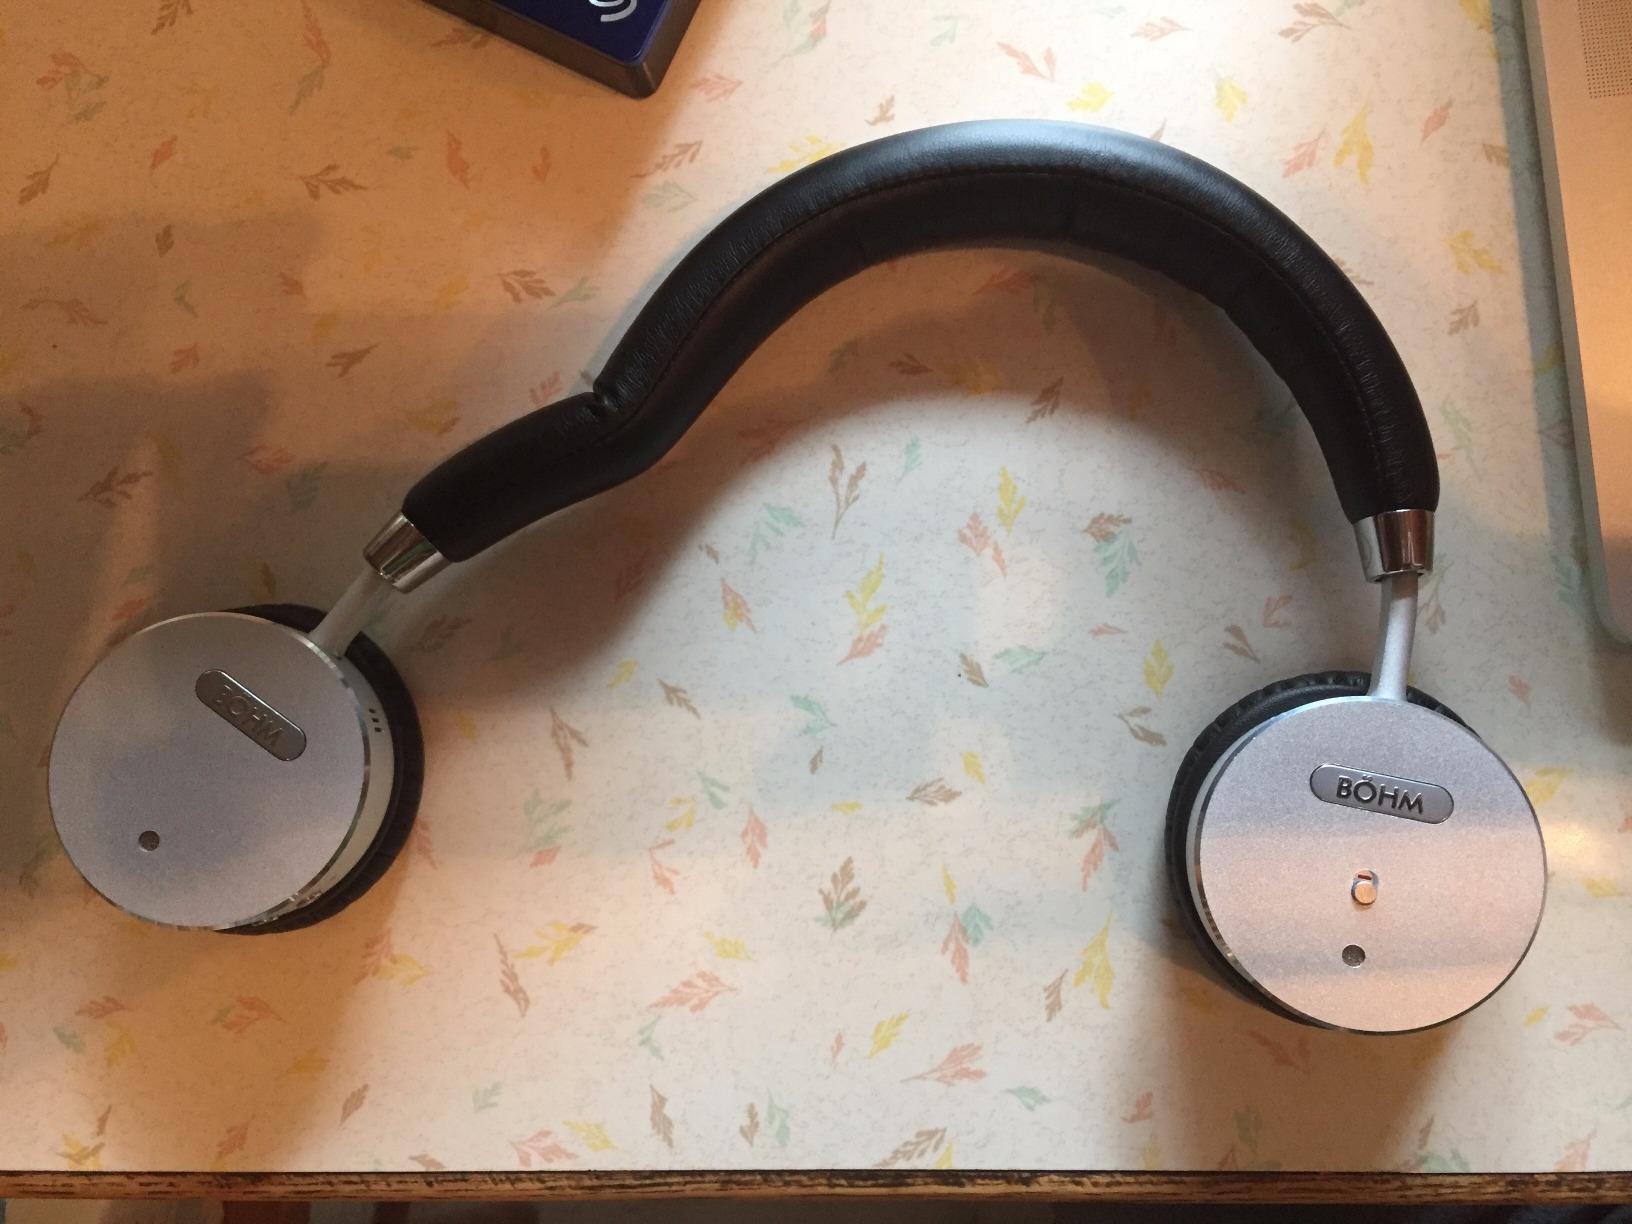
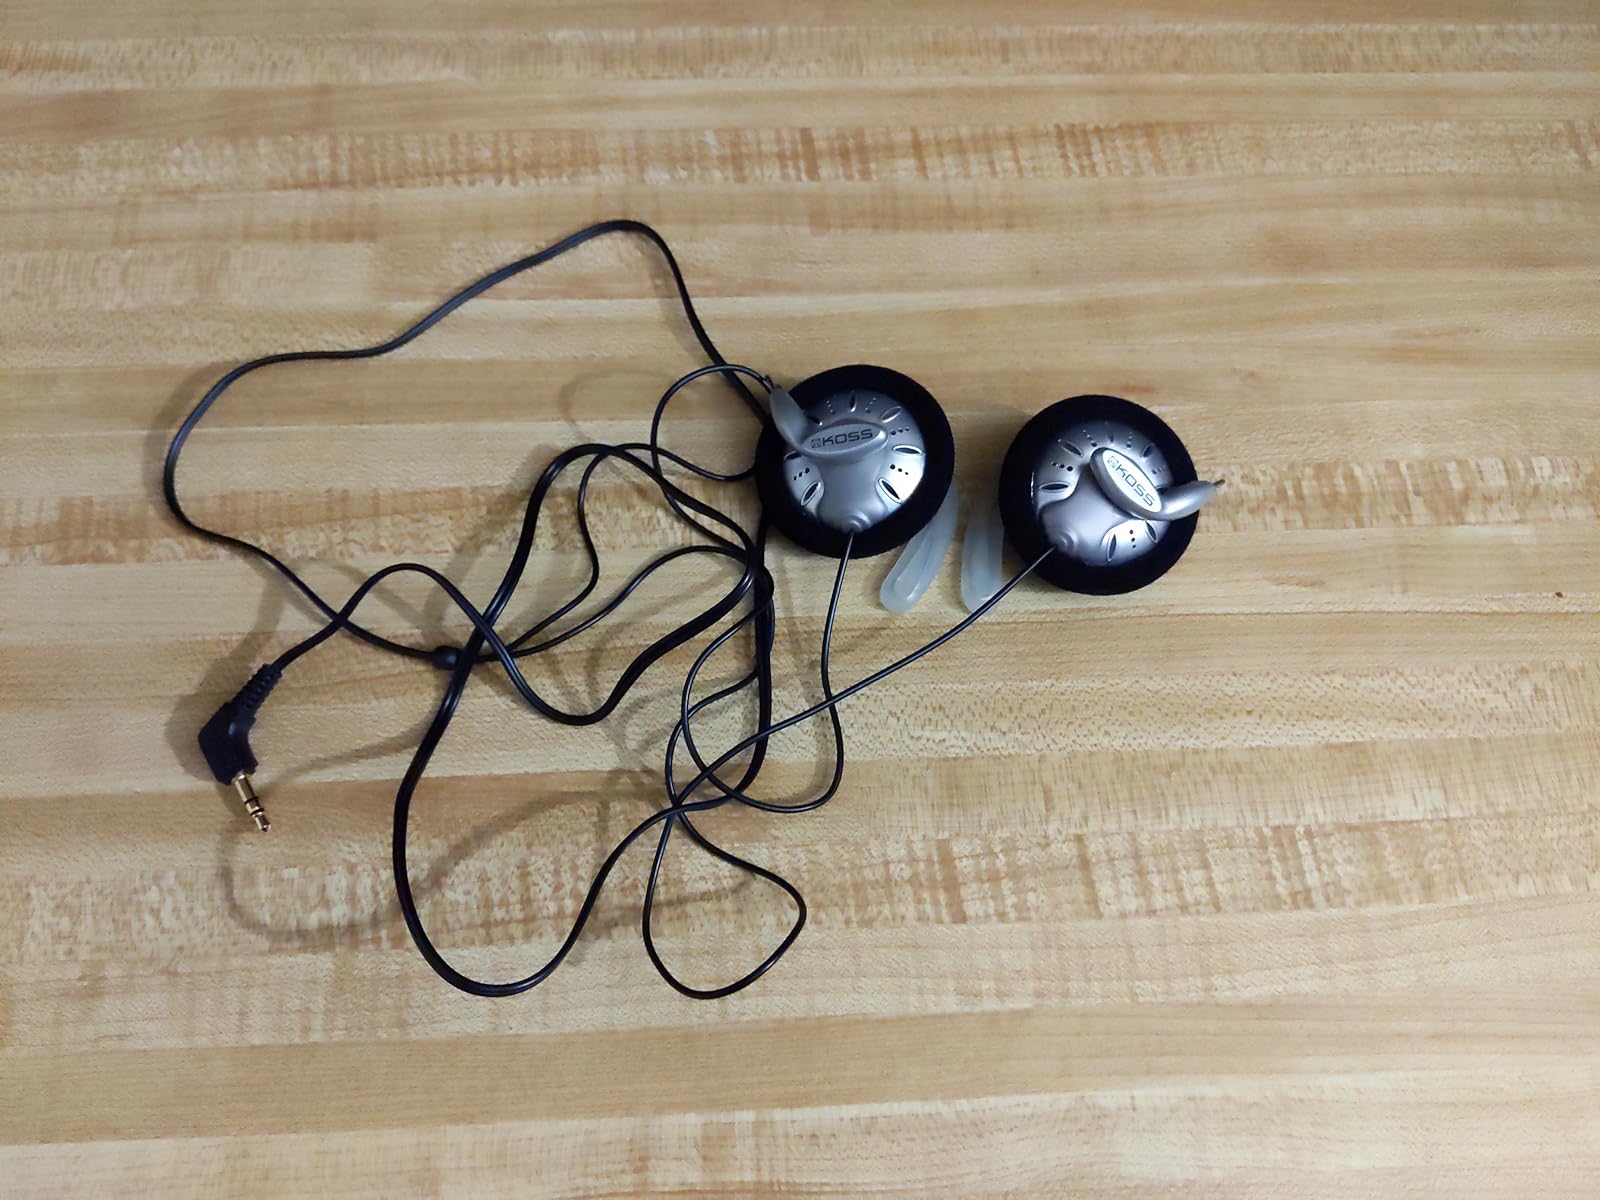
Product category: headphones
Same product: no